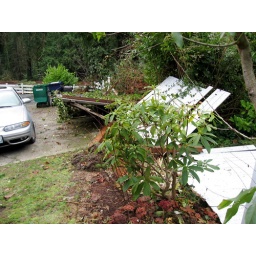
fence blown over in the wind. The car was parked about 6 inches from where it fell.